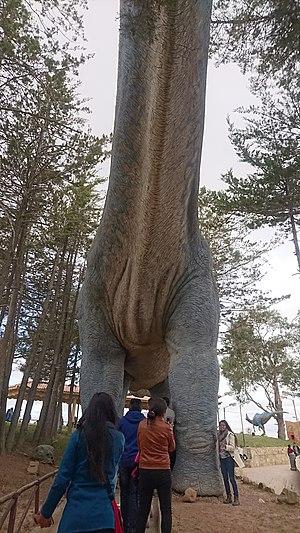
Le parc du crétacé de Cal Orcko est un parc thématique situé près de la ville de Sucre, la capitale de la Bolivie dans la Province d'Oropeza du Département de Chuquisaca. Le parc Il fournit un cadre didactique avec des reproductions des dinosaures de l'époque du Crétacé. Le site offre un point de vue sur une falaise qui renferme les traces des dinosaures, il est l’une des principales attractions touristiques de la ville de Sucre, avec un total de 150 000 visiteurs par an.